Mexico–United States border crisis

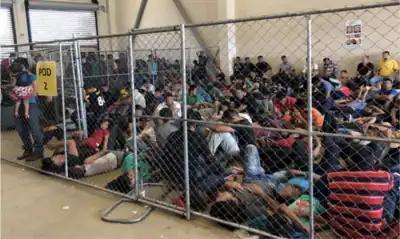
Detained illegal immigrants at the overcrowded United States Border Patrol’s McAllen, Texas station, 2019

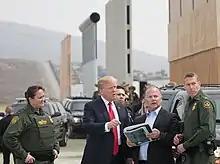
President Donald Trump examines border wall prototypes in Otay Mesa, San Diego

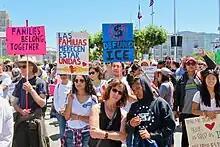
In June 2018, thousands protested the family separation policy in San Francisco for "Families Belong Together"

In January 2019, Trump introduced the Migrant Protection Protocols (also known as "Remain in Mexico"), which forced asylum seekers to wait in Mexico for their US immigration hearings. About 70,000 people were returned to Mexico as a result. The Trump administration asked migrants to take a number at the border and to wait until they are called for a chance to have their asylum cases heard. As a result, in September 2019, the US immigration court faced over one million waiting for their cases to be heard, matching the highest backlog seen in the US.